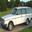
Label: automobile